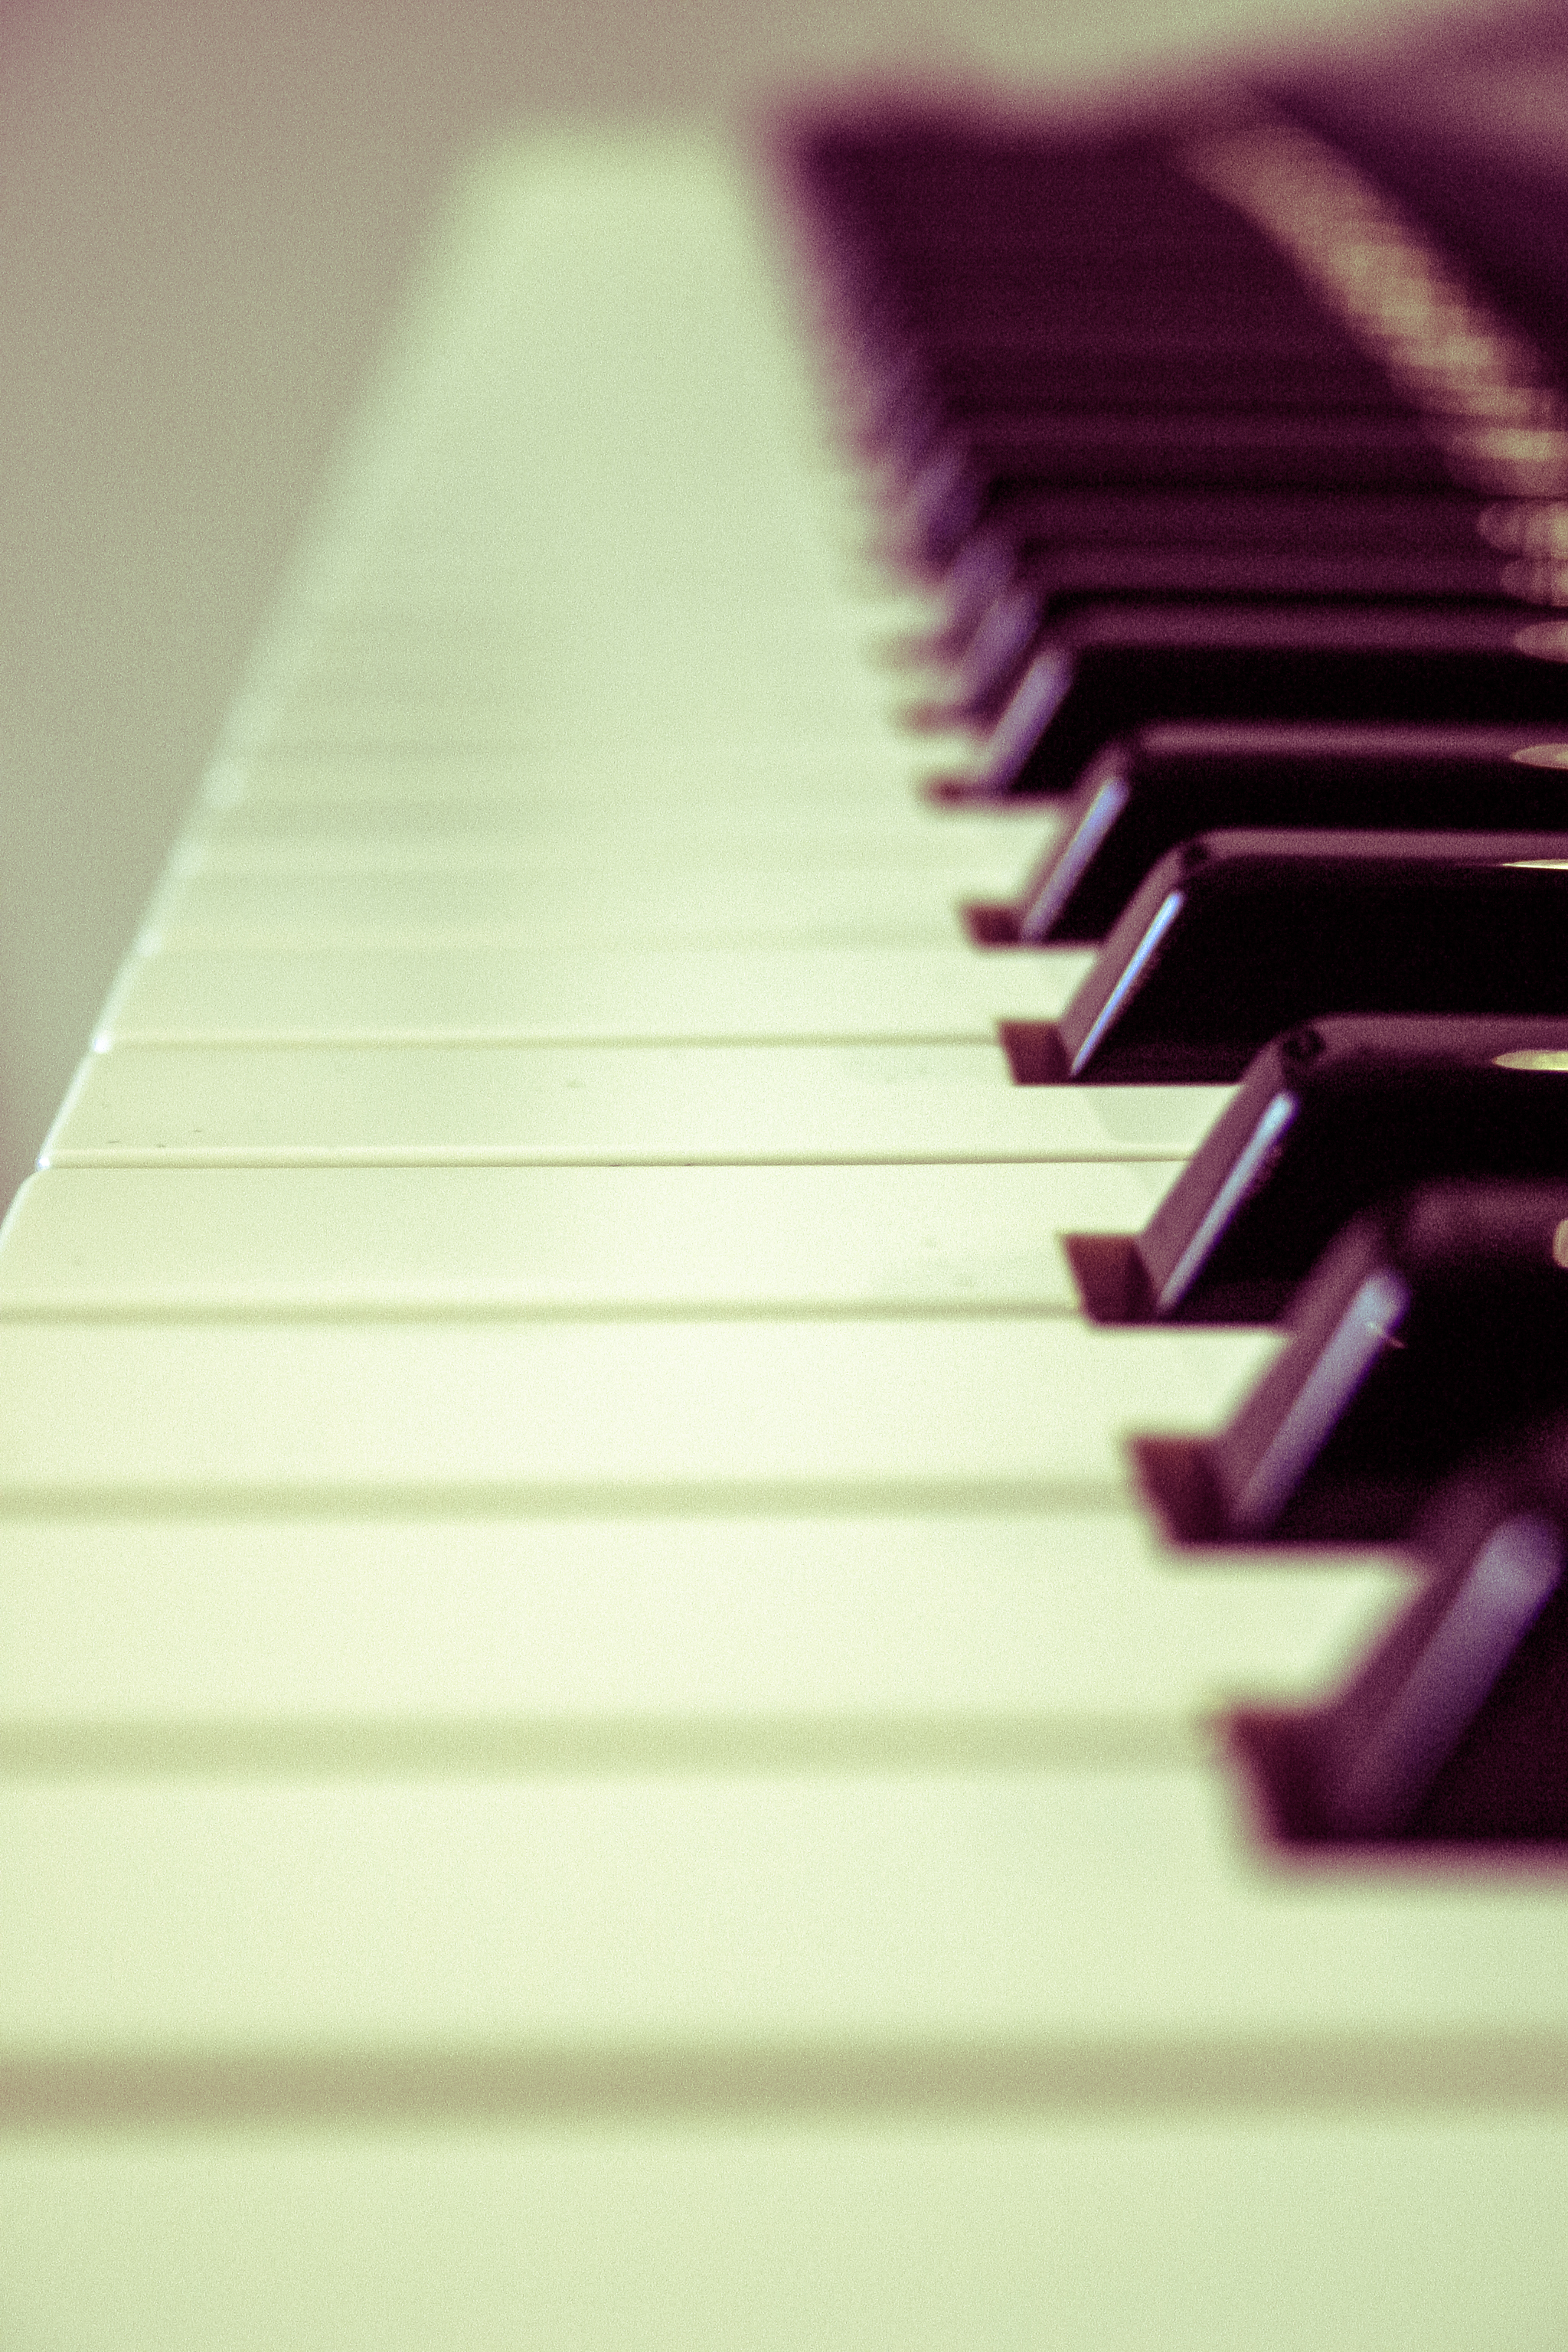
music, keyboard, technology, white, line, color, piano, musical instrument, close up, shape, piano keys, string instrument, electronic device, musical keyboard, computer component